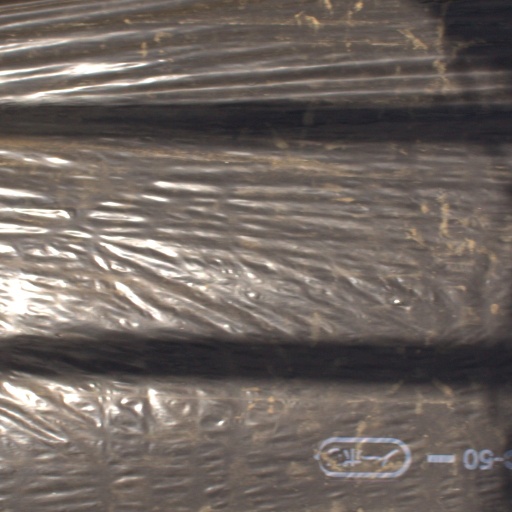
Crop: Jerusalem artichoke